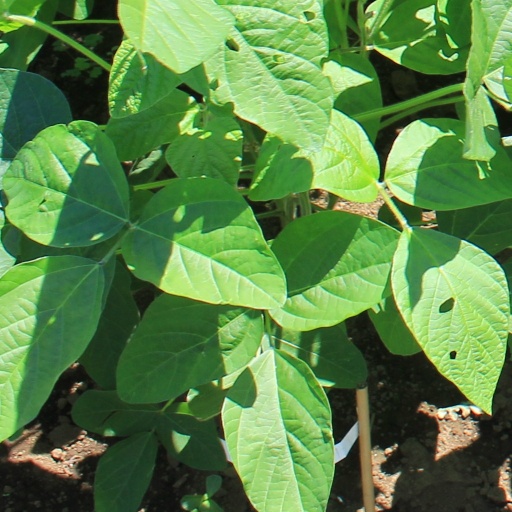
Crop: soybean